National colours of Italy

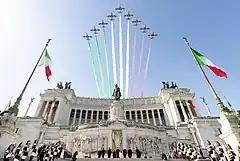
The "Frecce Tricolori", with green, white, and red smoke trails, above the Altare della Patria in Rome

During his visit to London on 11 April 1864, Giuseppe Garibaldi was greeted by a throng of people at the train station, many of whom carried Italian flags. English men dressed in red shirts commonly worn by Garibaldi's followers during his Mille expedition to southern Italy, and women dressed in the national colours of Italy. Italian flags could be seen throughout the city. In 1848, Garibaldi's legion dressed in red shirts with green and white facing.